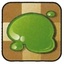
Concepts: Green